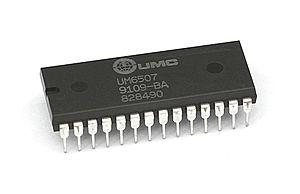
Le processeur MOS Technology 6507 est un microprocesseur 8-bit de la société MOS Technology.